Red-capped parrot

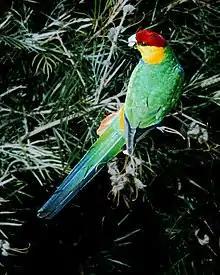
Adult feeding on "Grevillea" seeds

The colouring of the female is similar to, though slightly duller than that of the male; the red of its plumage is not as intense and its red flanks are spotted with some green and yellow. Its breast is a more greyish shade of violet than purple. In flight, it has a whitish stripe visible on the underside of the wing. Female birds have white spots on seven or more underwing feathers, although a few of both sexes lack spots entirely. Birds with white spots on fewer than seven wing feathers can be either female or subadult male. The male has a slightly wider and flatter head, noticeable when birds are compared directly with each other, as well as longer wings and tail. Adult moulting takes place in the Southern Hemisphere summer and autumn. The red-capped parrot perches and walks with a distinctive upright posture.